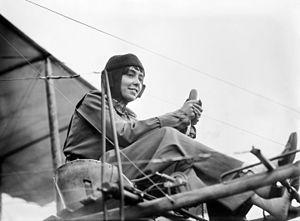
L'aviatrice Hélène Dutrieu assise dans son avion. Italiano: L'aviatrice Hélène Dutrieu seduta nel suo aereo.
Hélène Dutrieu, née à Tournai le 10 juillet 1877 et morte le 26 juin 1961 en son domicile dans le 16ᵉ arrondissement de Paris, est une cycliste, motocycliste, coureuse automobile et aviatrice belge.